Greater Croatia

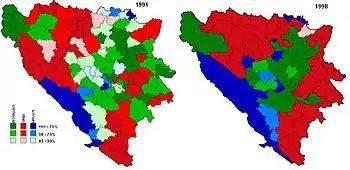
Territorial ethnic changes before and after the Bosnian War from 1992 to 1995

At the beginning of the Bosnian war, the Croats and Bosniaks formed an alliance against the Yugoslav People's Army (JNA) and the Army of Republika Srpska (VRS). The main Croat army was the Croatian Defence Council (HVO), and the Bosniak was the Army of the Republic of Bosnia and Herzegovina (ARBiH). In November 1991, the Croatian Community of Herzeg-Bosnia was established as an autonomous Croat territorial unit within Bosnia and Herzegovina.